University of Iowa

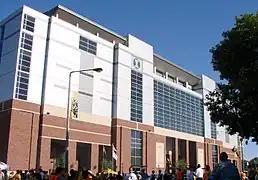
The facade of the west stand of Kinnick Stadium

Iowa's football team is one of the most financially valuable college programs in the country. They have won 11 Big Ten championships and claim 5 national championships. The program has produced 10 members of the College Football Hall of Fame, 27 consensus first-team All-Americans, 5 members of the Pro Football Hall of Fame and 245 NFL Draft Picks. The team is currently coached by Kirk Ferentz, who has completed his 23rd year following coach Hayden Fry, who coached the previous 20 seasons.